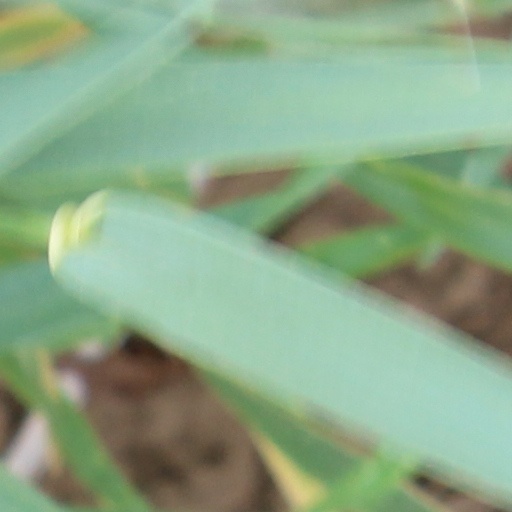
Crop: wheat